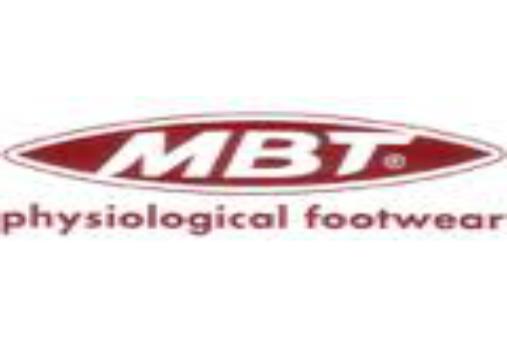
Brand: MBT
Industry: Clothes